Alfred Rosmer

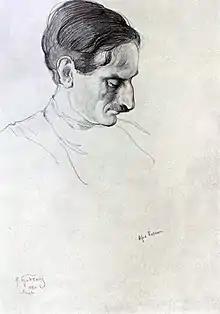
Alfred Rosmer

Alfred Rosmer (born Alfred Griot, 23 August 1877 – 6 May 1964) was an American-born French communist political activist and historian who was a leading member of the Comintern. Rosmer is best remembered as a political associate of Leon Trotsky and a memoirist.